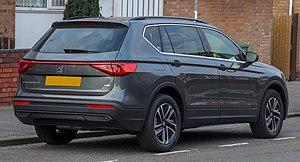
Le Tarraco est SUV familial produit par le constructeur automobile espagnol Seat, dévoilé au public à l'occasion du Mondial Paris Motor Show 2018 et commercialisé fin 2018. Il rejoint l'Arona et l'Ateca dans la gamme des SUV Seat.